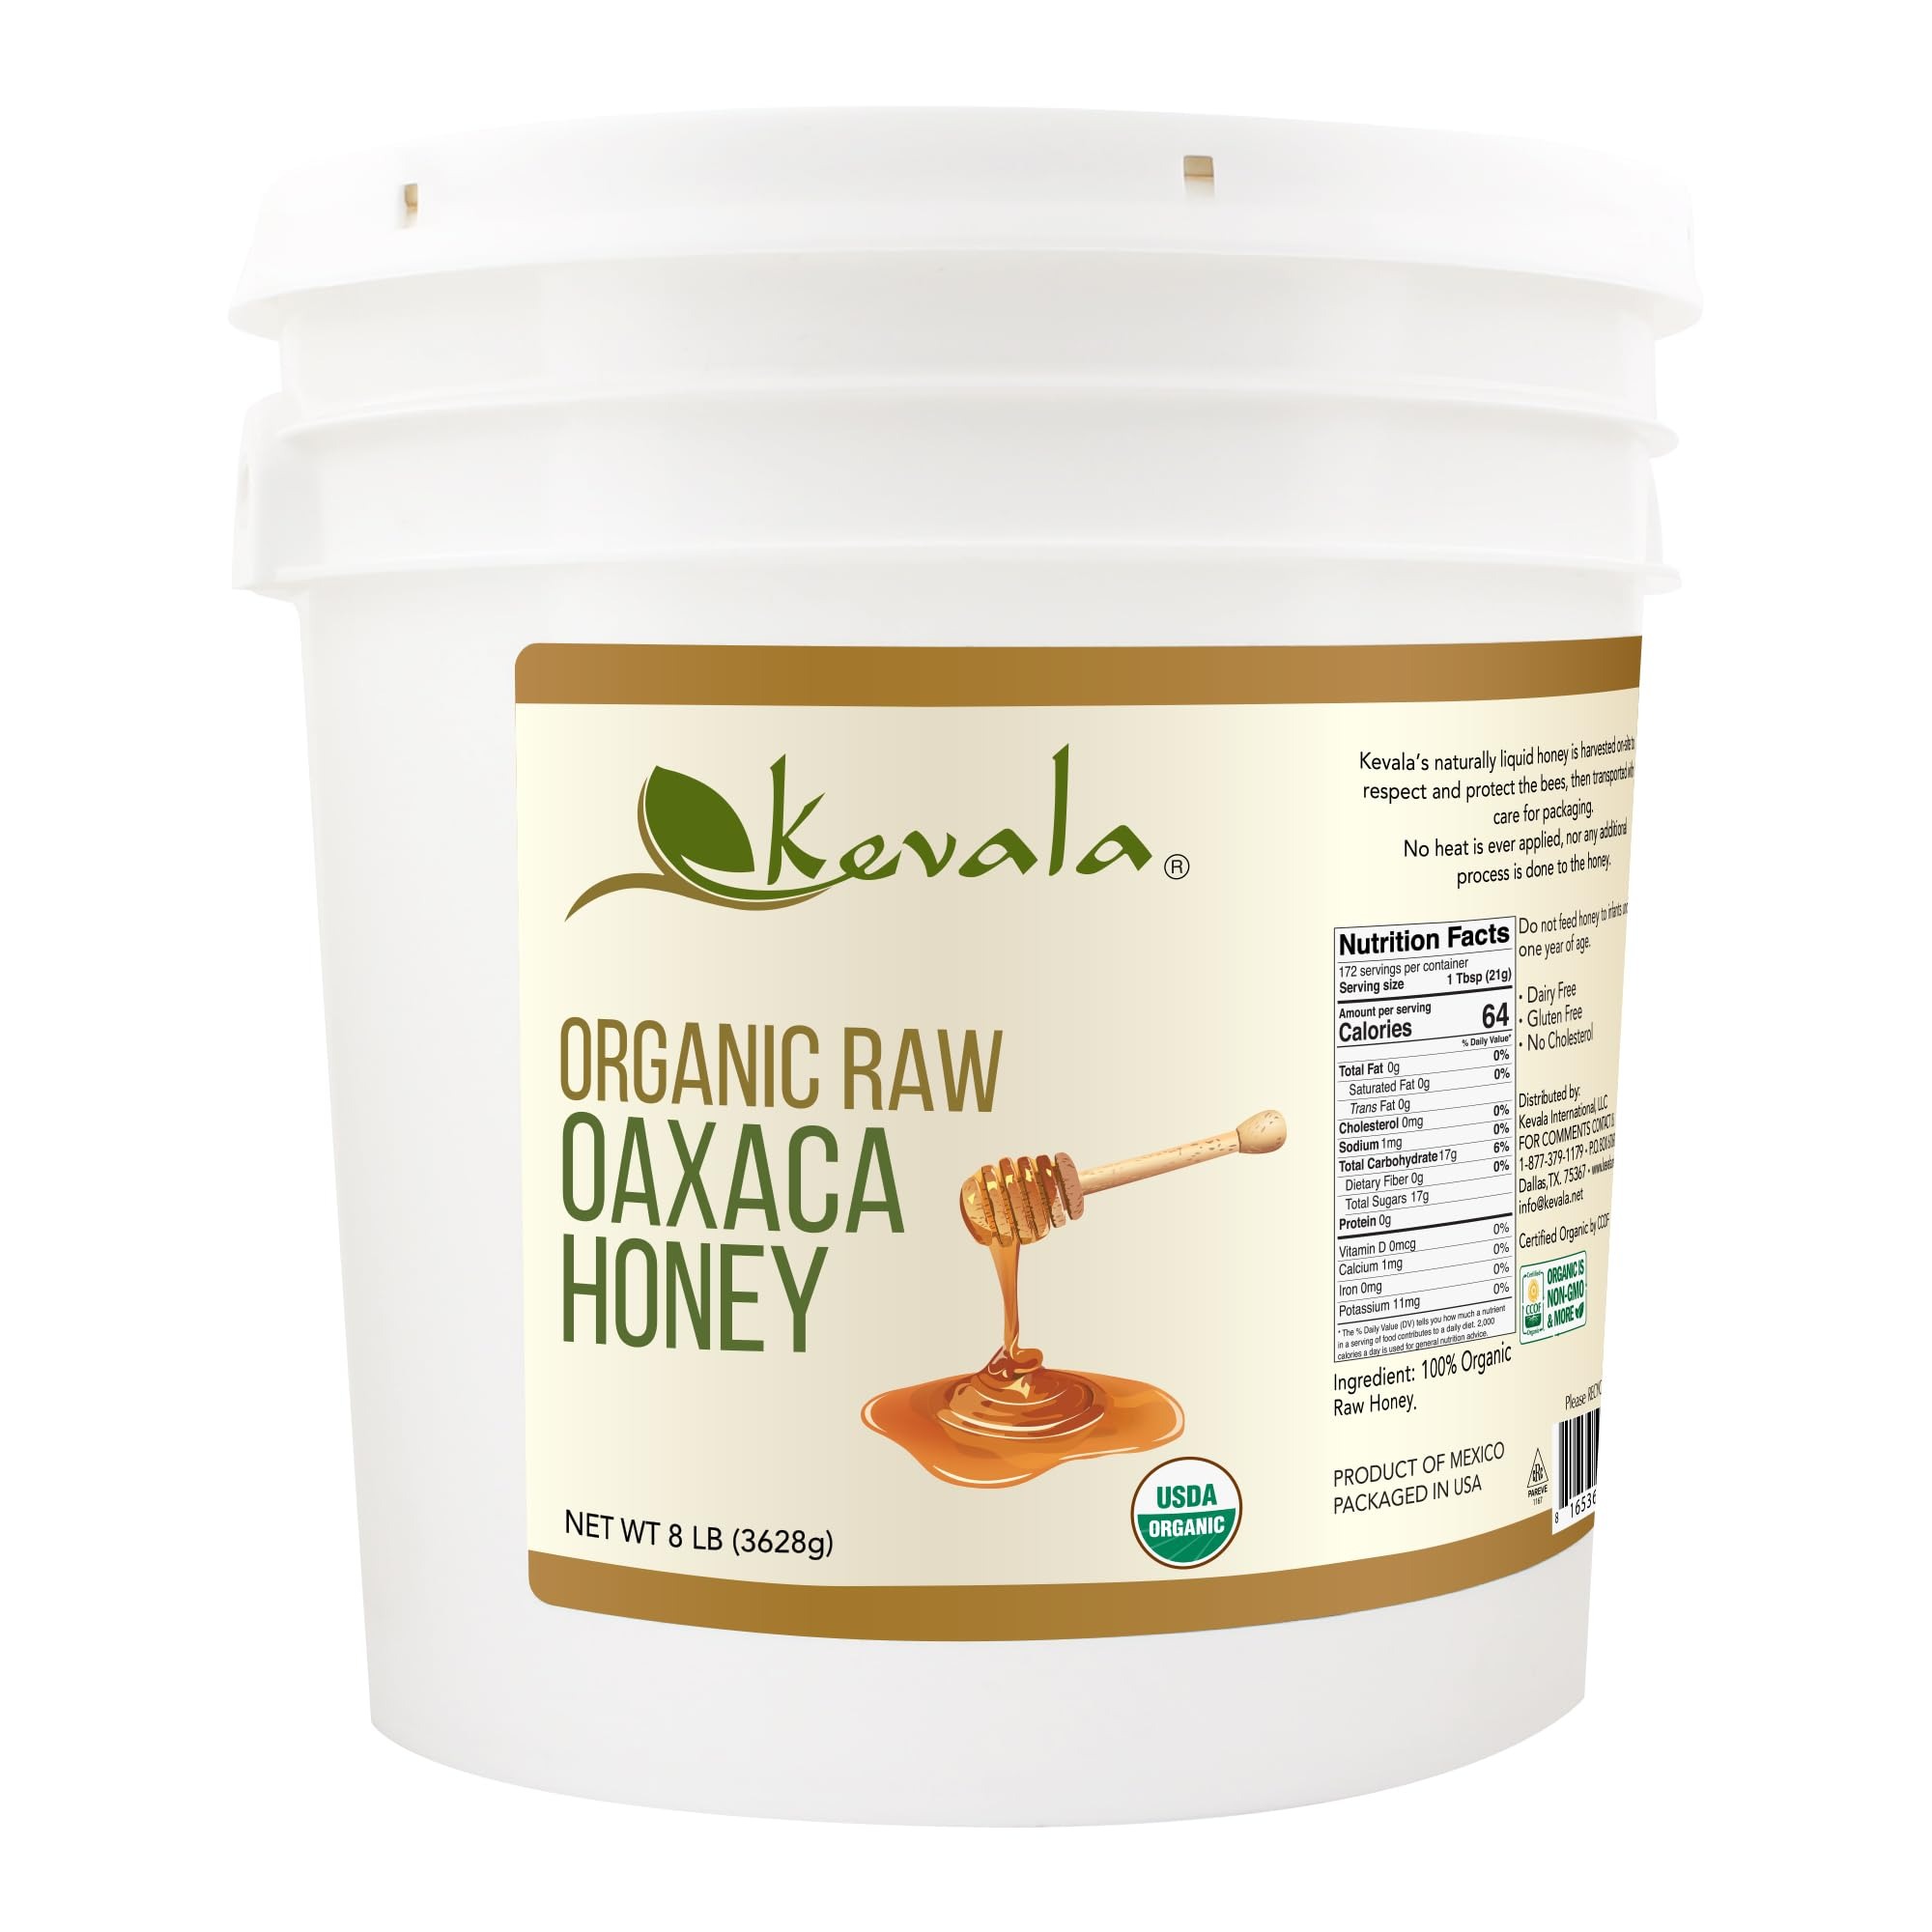
Item Name: Kevala Organic Raw Oaxaca Honey – 8 lb – 3.6 kg – Raw Unfiltered – Organic Honey – Sweetener – Pure – Gluten Free – Dairy Free
Bullet Point 1: Natural Sweetener: Experience the pure essence of organic honey raw unfiltered. Its unique properties make it an ideal addition to tea, desserts, and many different recipes, delivering a natural sweet taste.
Bullet Point 2: Unfiltered Honey: Choosing unfiltered honey means you get all the goodness straight from the hive. It’s harvested on-site to respect and protect the bees.
Bullet Point 3: Diet-Friendly: Our raw honey organic is gluten and dairy free. It preserves all its natural nutrients, making it a superior sweetener that's perfect for enhancing your favorite meals.
Bullet Point 4: From Oaxaca: This golden nectar is found near the coast of Oaxaca, Mexico. This natural honey, is known for its rich flavor perfect for various drinks and dishes.
Bullet Point 5: Energy Booster: An amazing quick source of natural energy, it’s great for anyone needing an energy lift while completing different tasks throughout the day.
Product Description: Kevala natural liquid honey is carefully harvested on-site to protect the bees, then packaged without heat or additional processing. This allows the honey to retain its natural properties. Use Kevala Organic Oaxaca Honey as a sweetener or a substitute for processed sugar. It’s perfect drizzled on breakfast cereals, sprouted grain toast, smoothies, yogurt, or in salad dressings. In cold weather, honey may crystallize; simply place the jar in warm water and stir to return it to a liquid state. Please do not feed honey to infants under one year of age.
Value: 128.0
Unit: Ounce

Price: 59.89